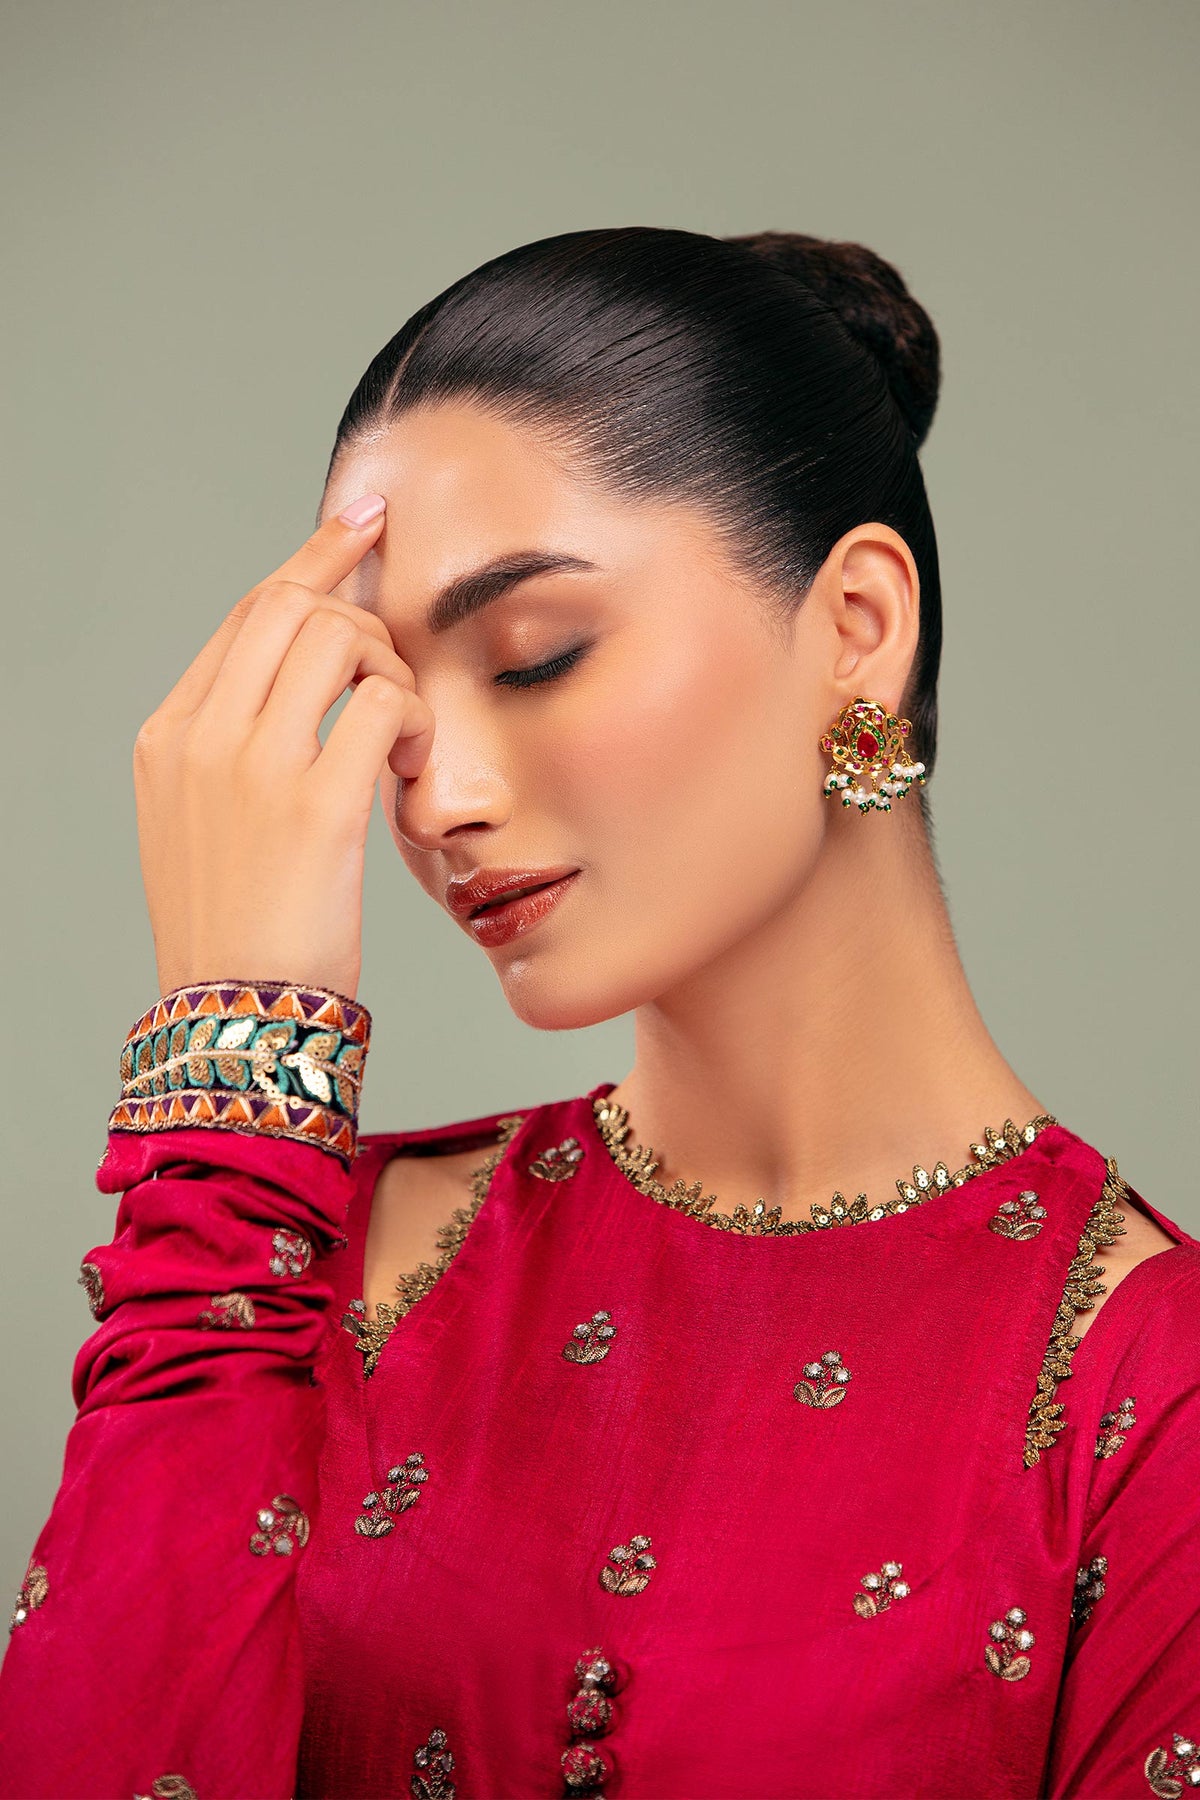
pink gold embroidered long sleeve anark